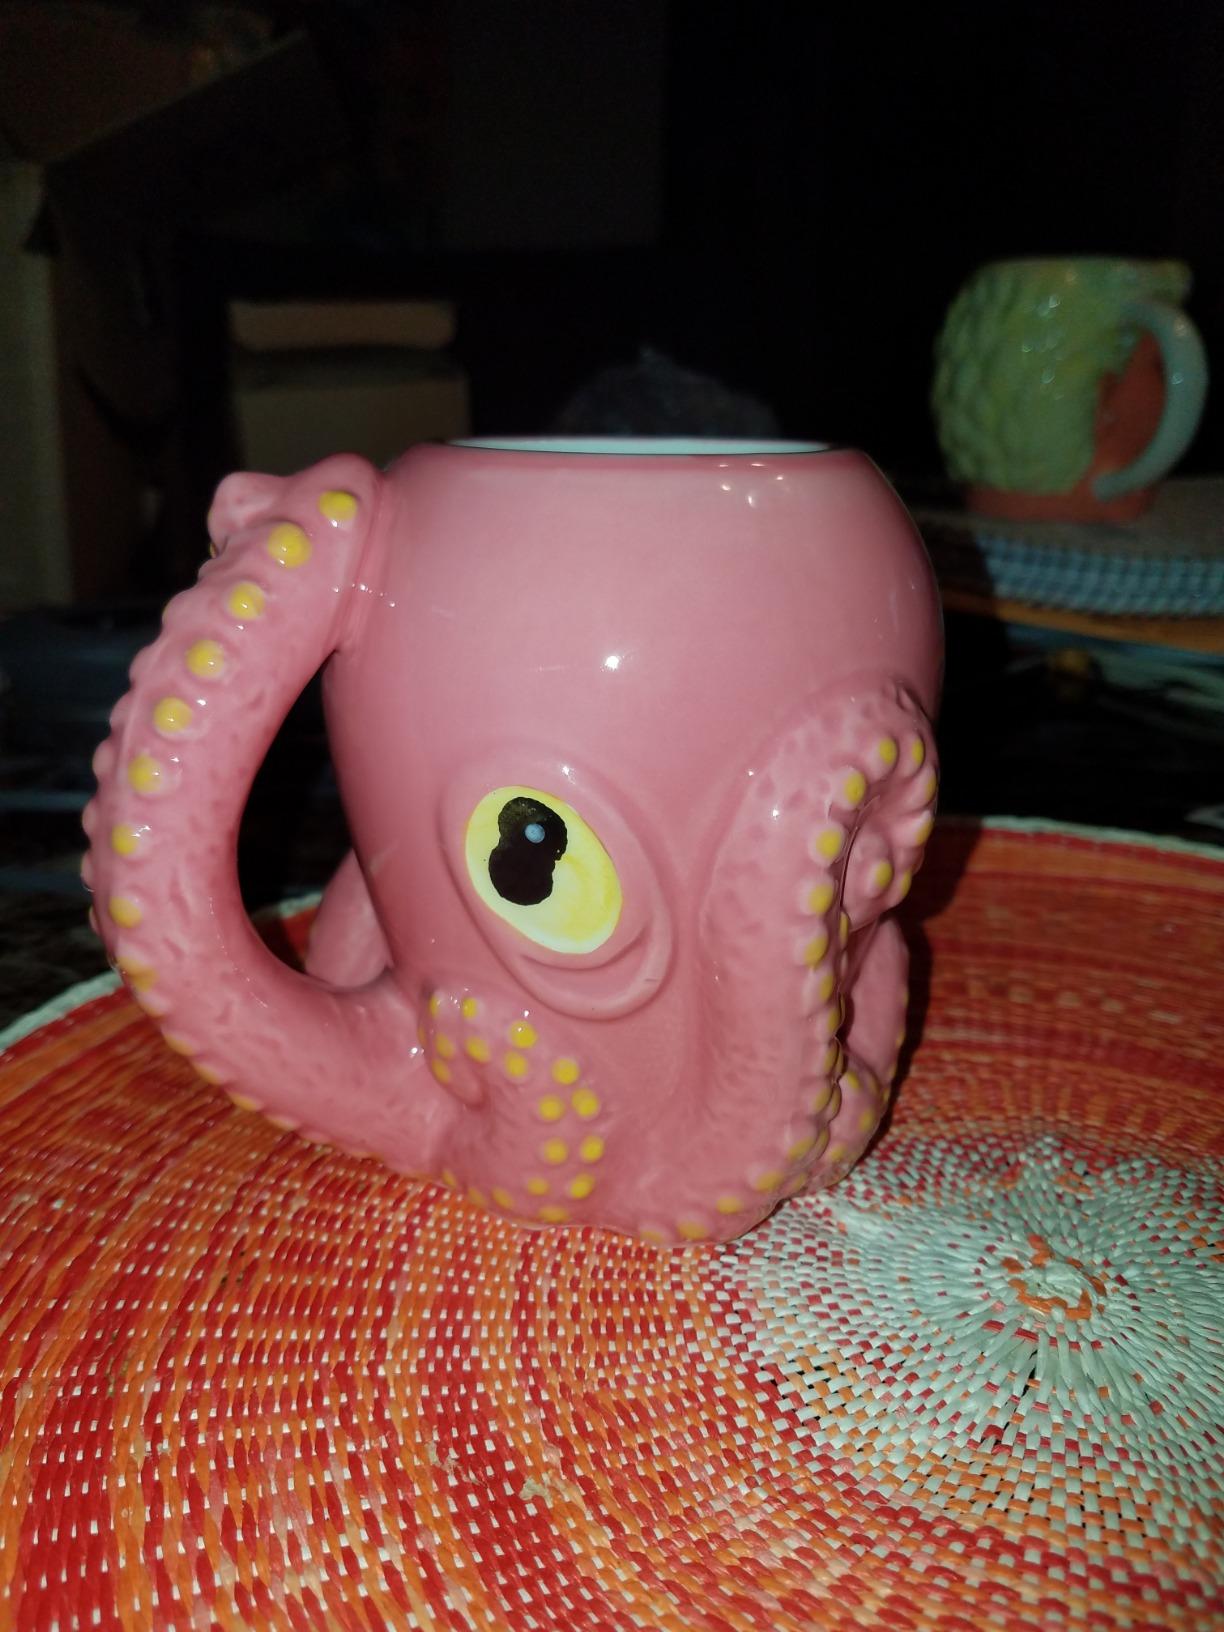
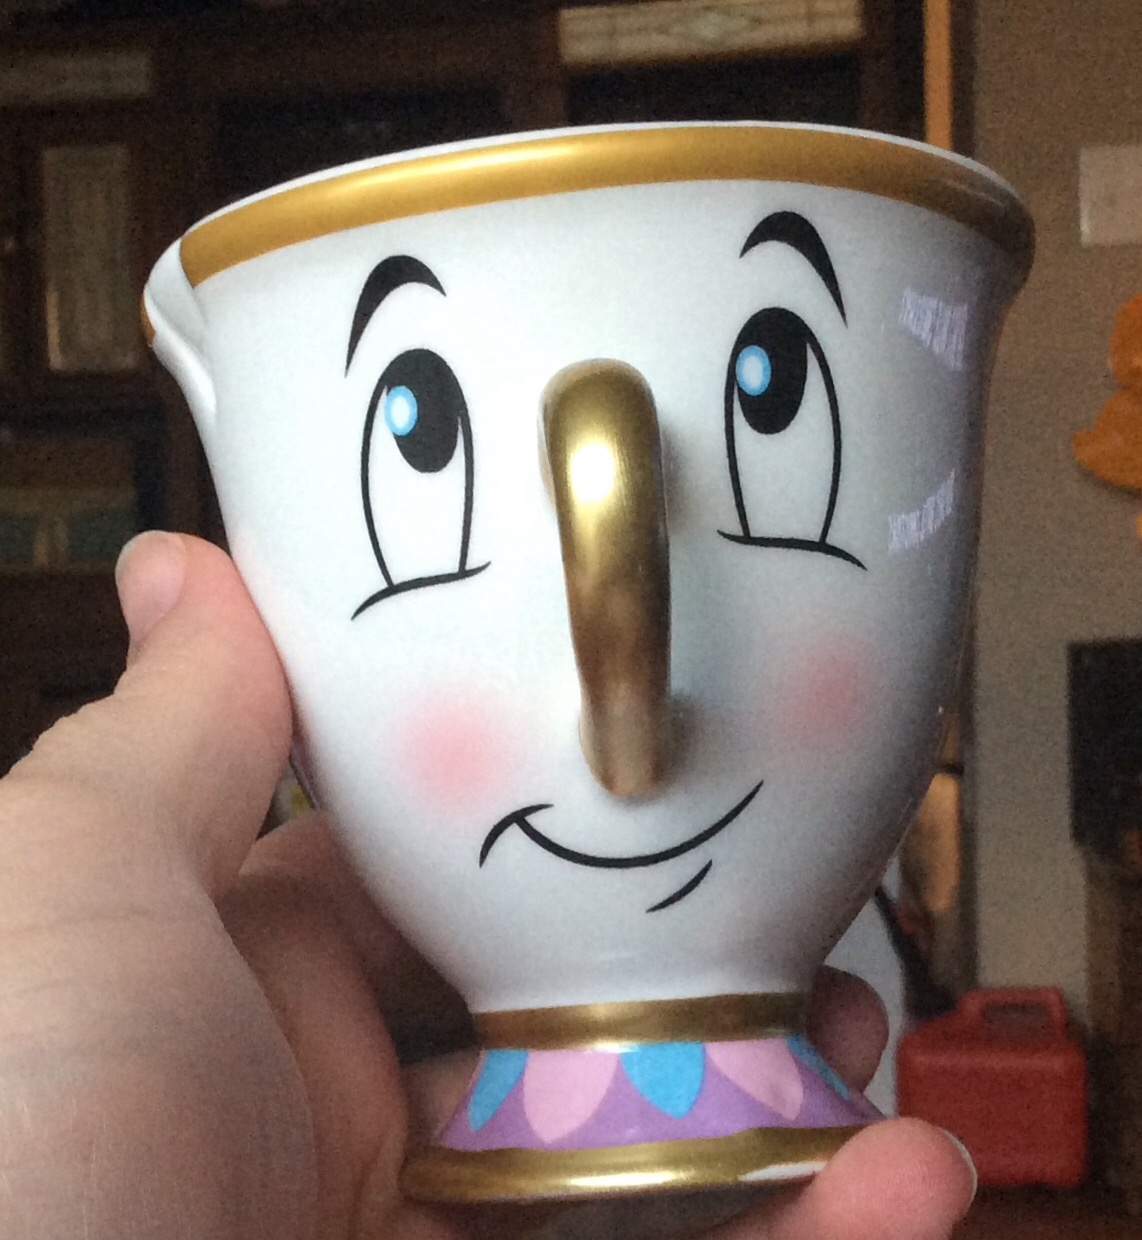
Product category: items_mug
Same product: no